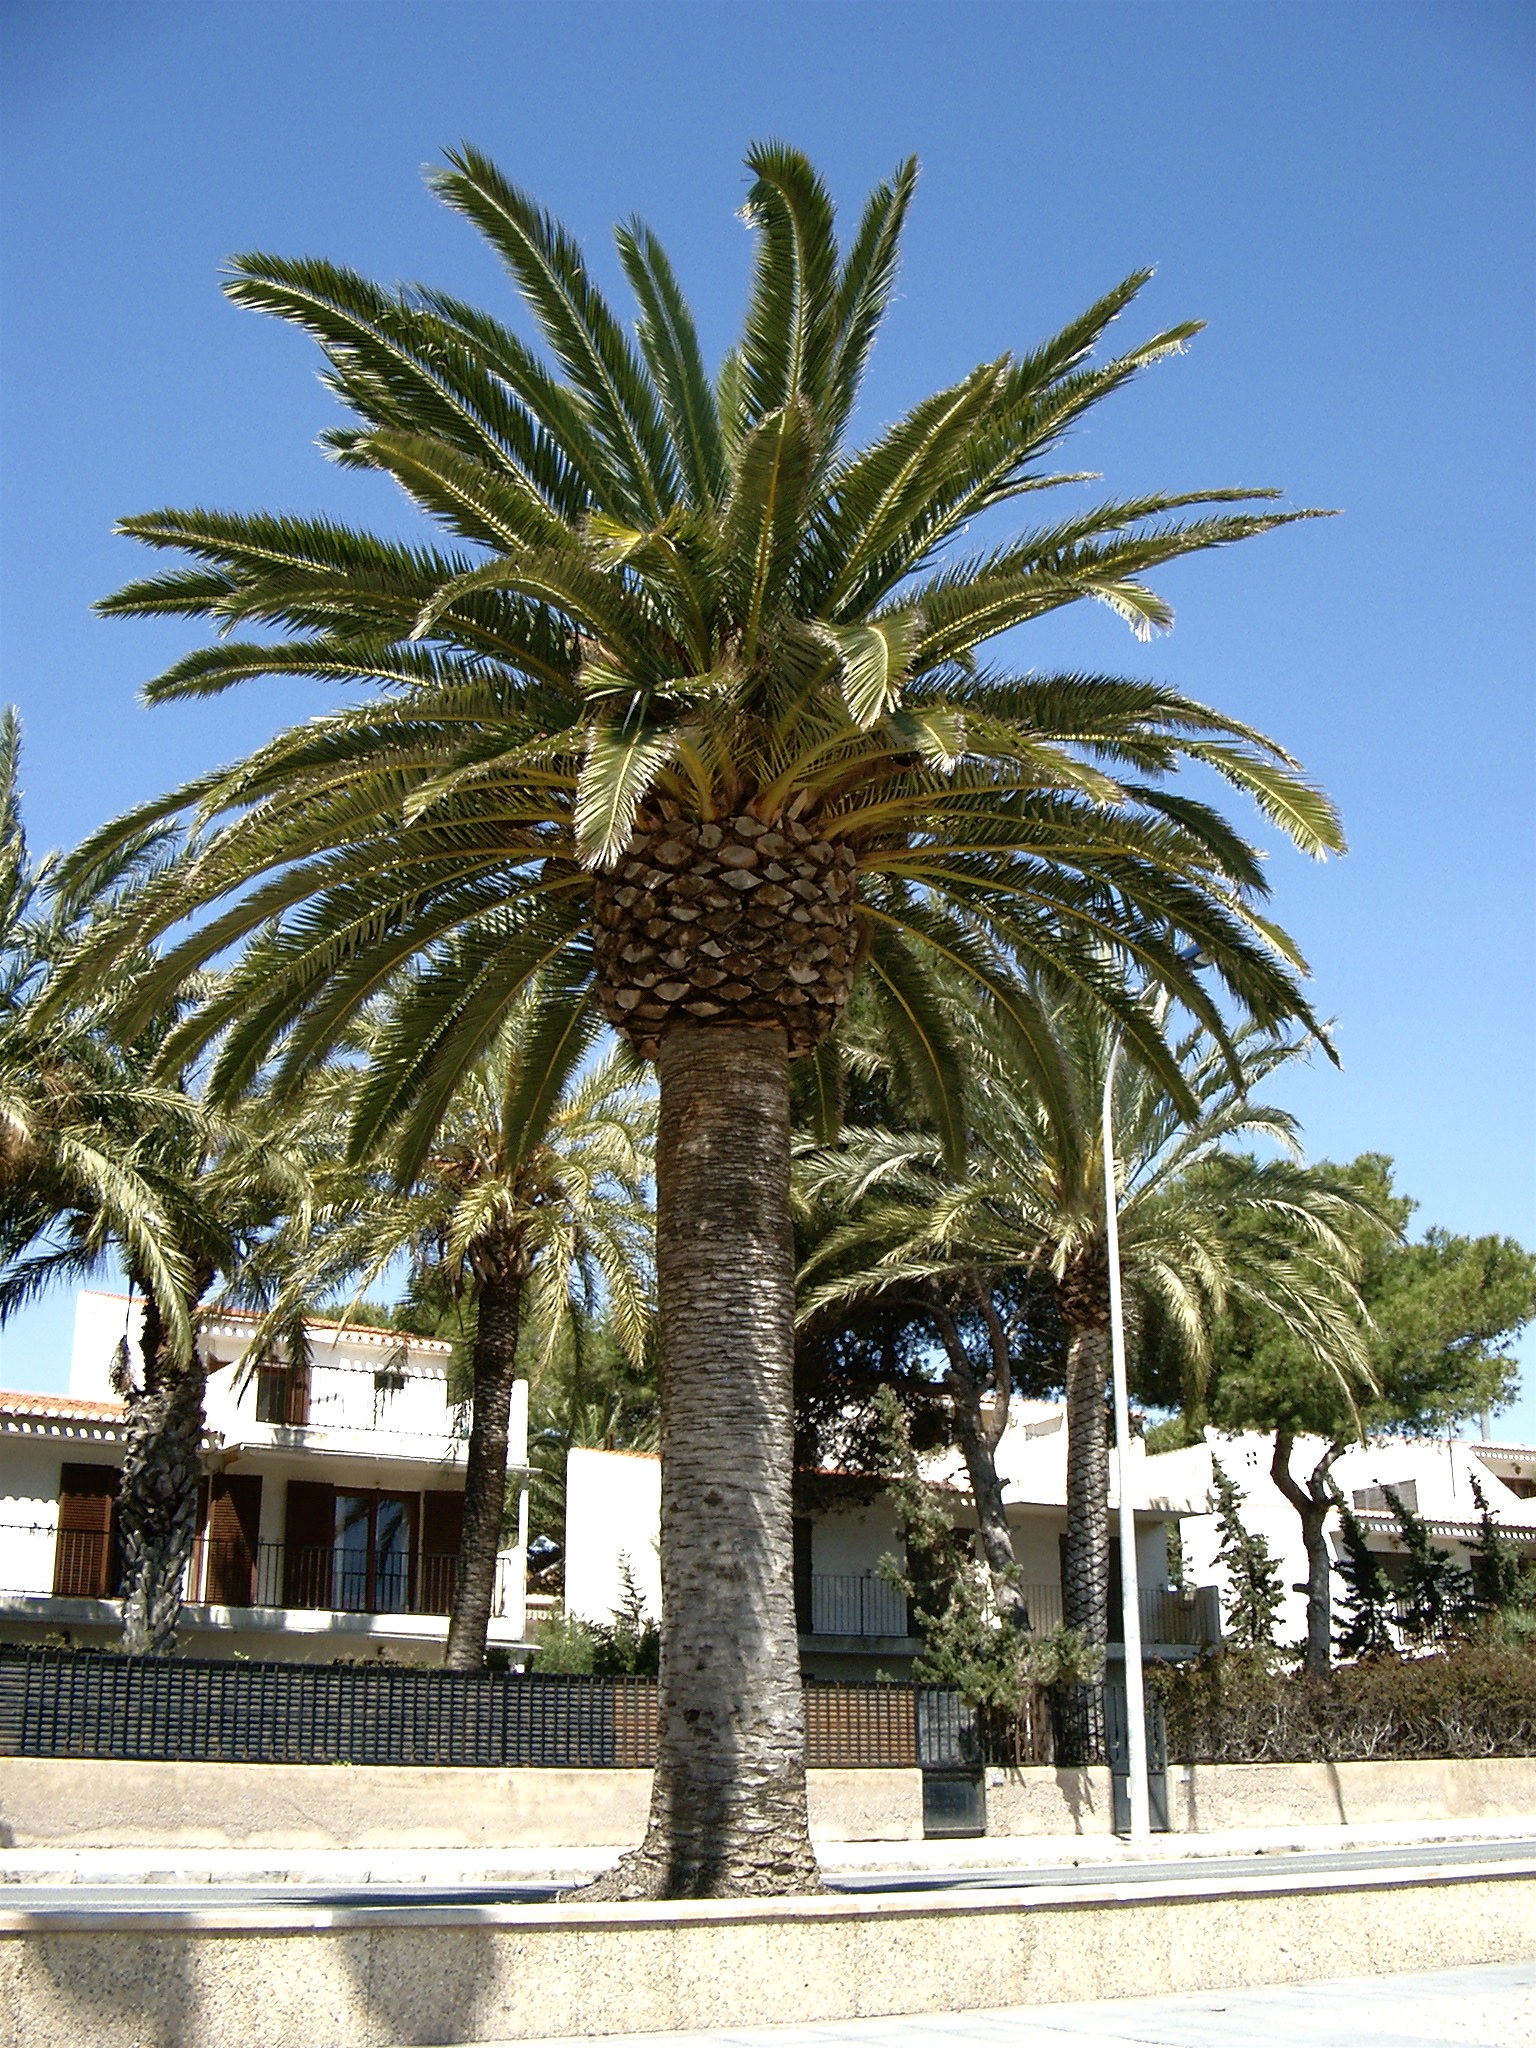
tree, plant, fruit, food, palm, produce, botany, spain, flowering plant, date palm, sunshine coast, woody plant, land plant, arecales, palm family, borassus flabellifer